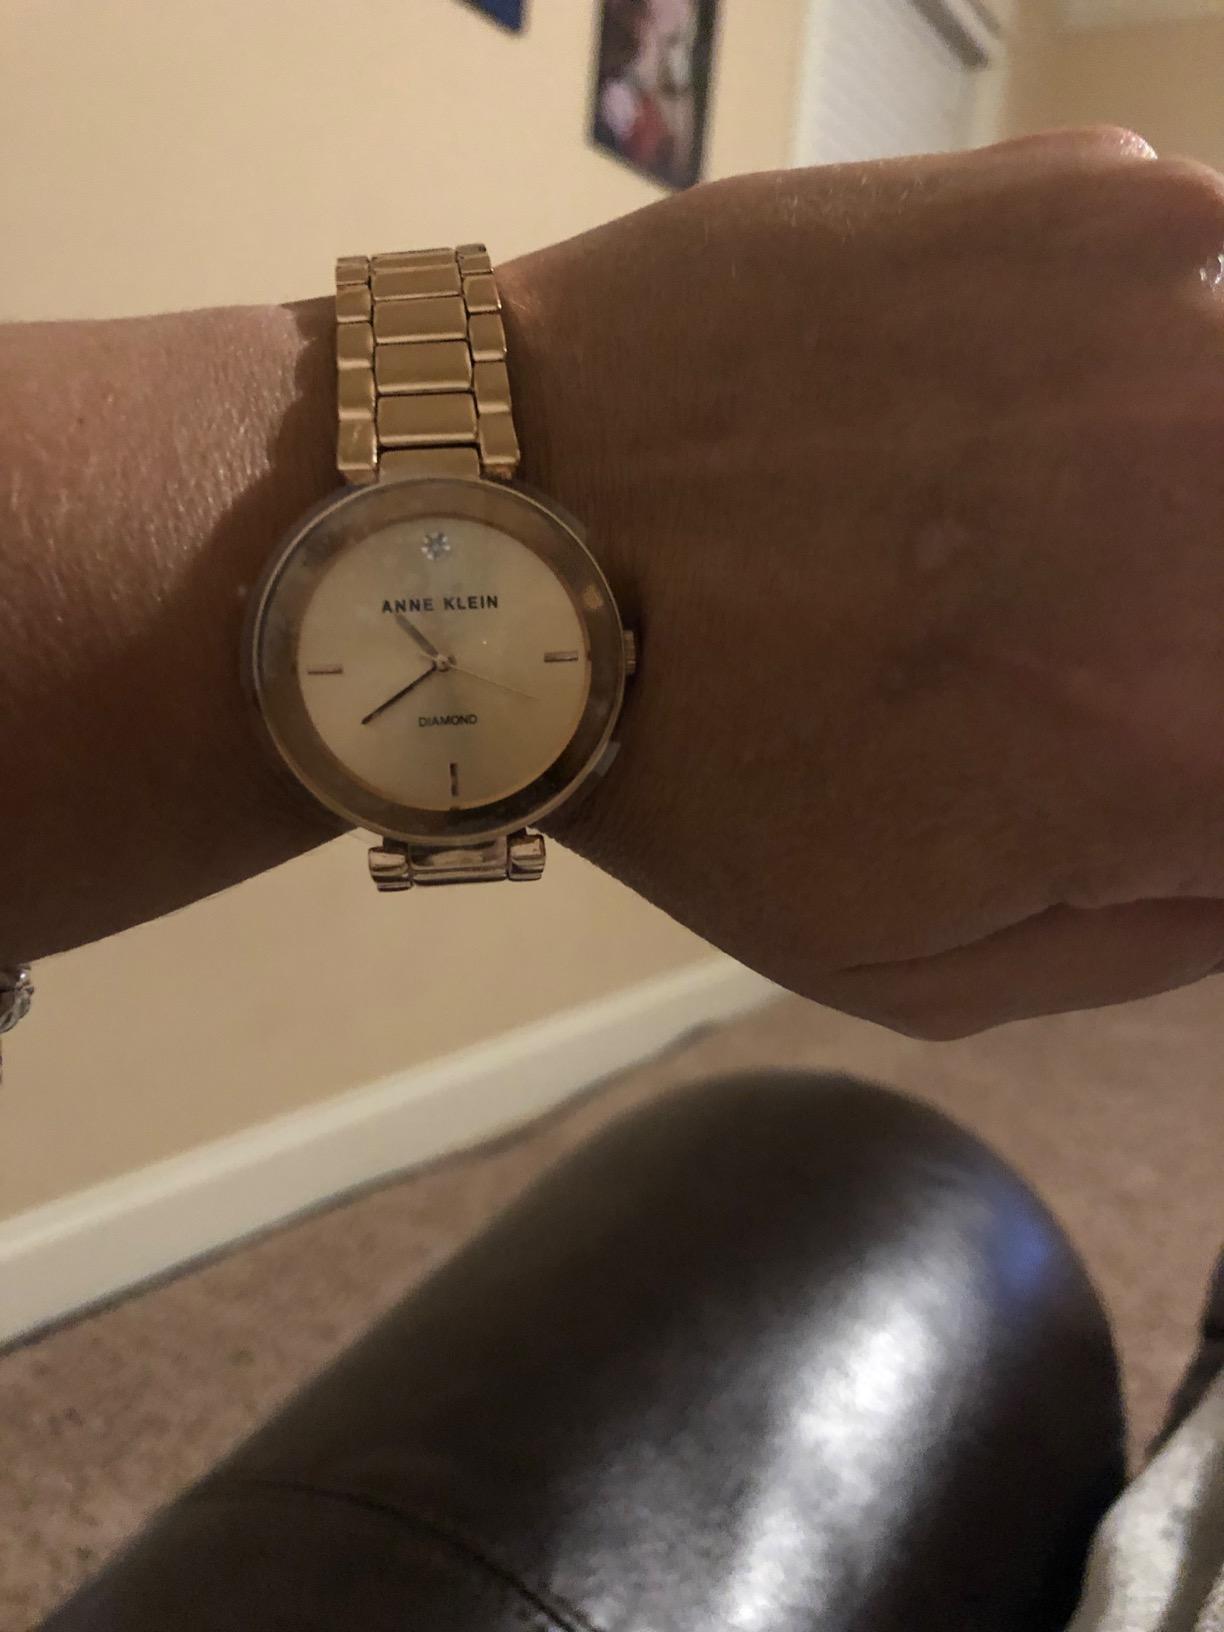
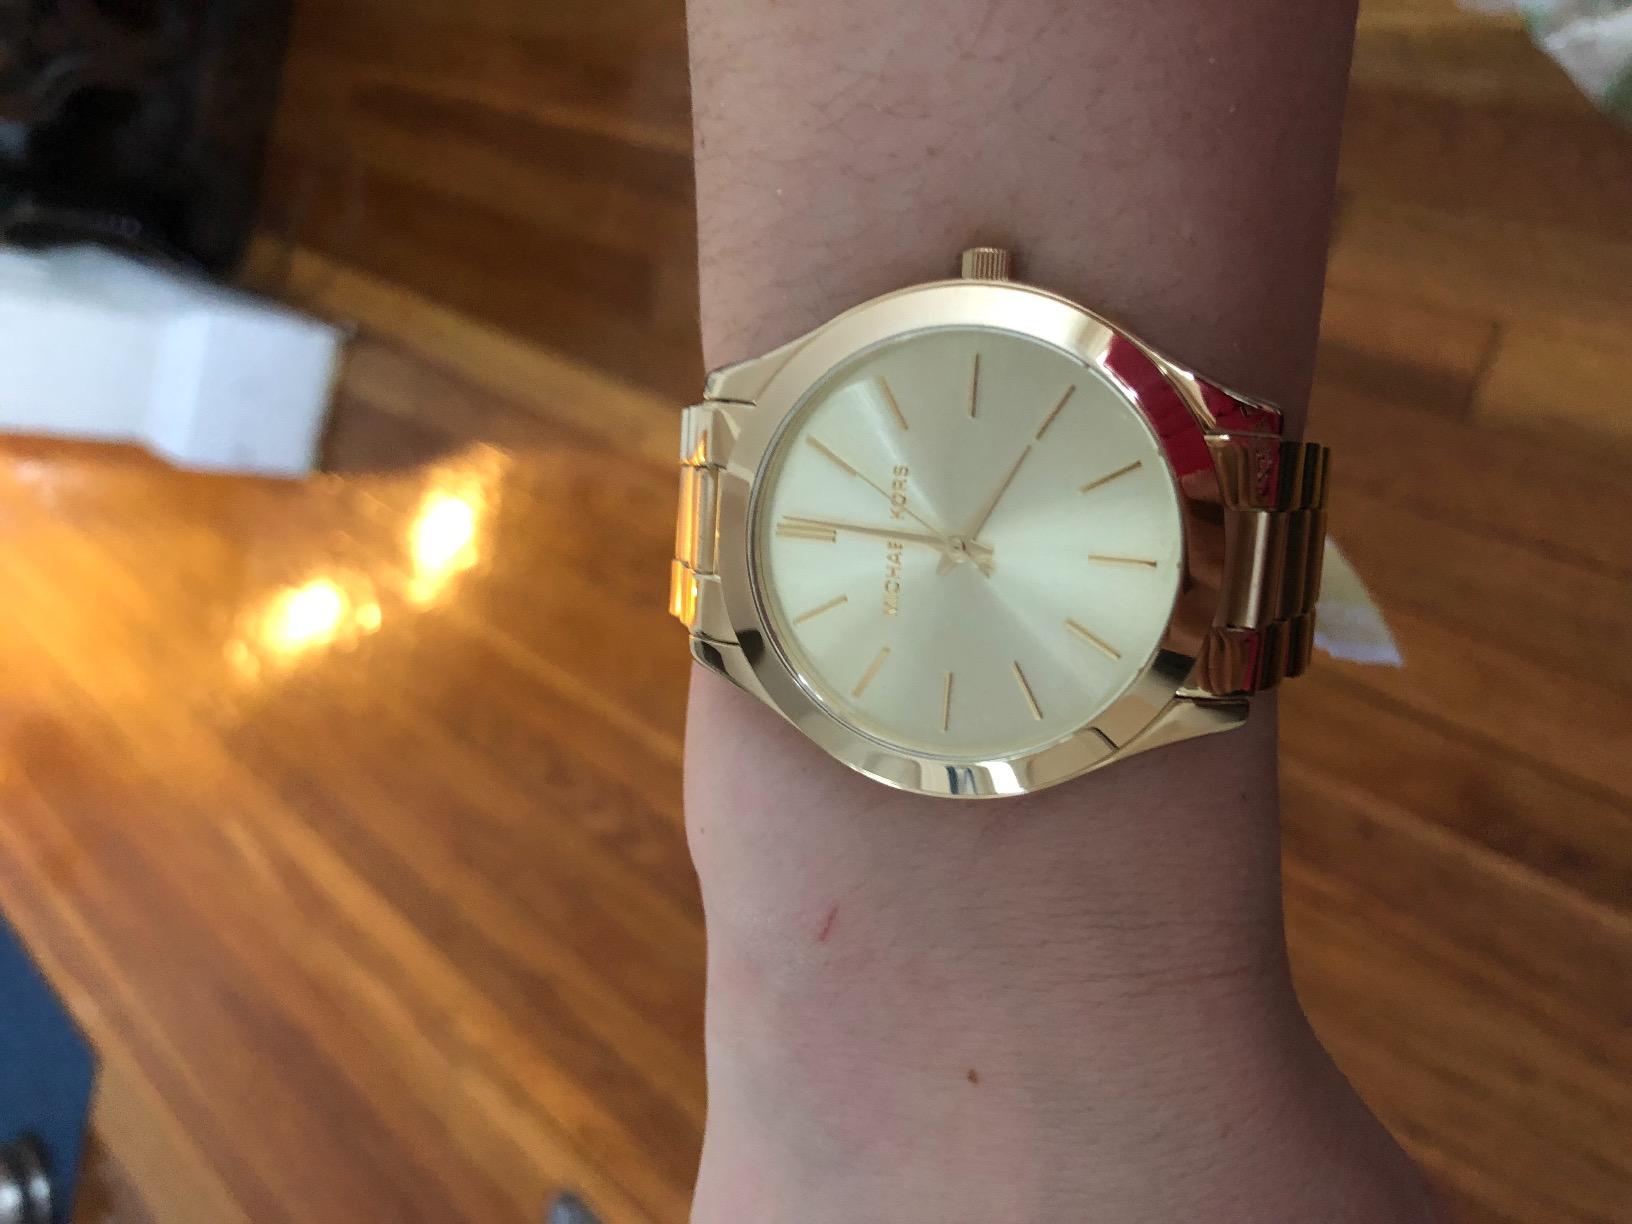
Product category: accessories_watch
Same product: no